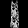
Label: Dress